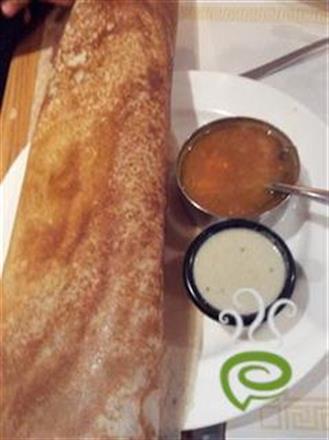
Dish: masala_dosa